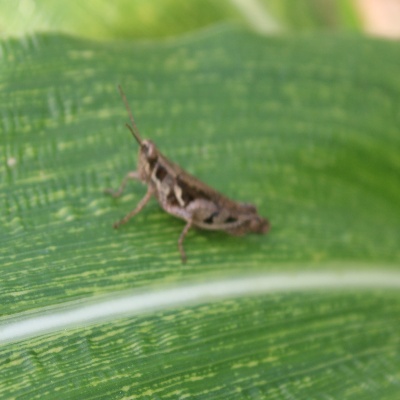
Crop: Maize
Condition: grasshoper